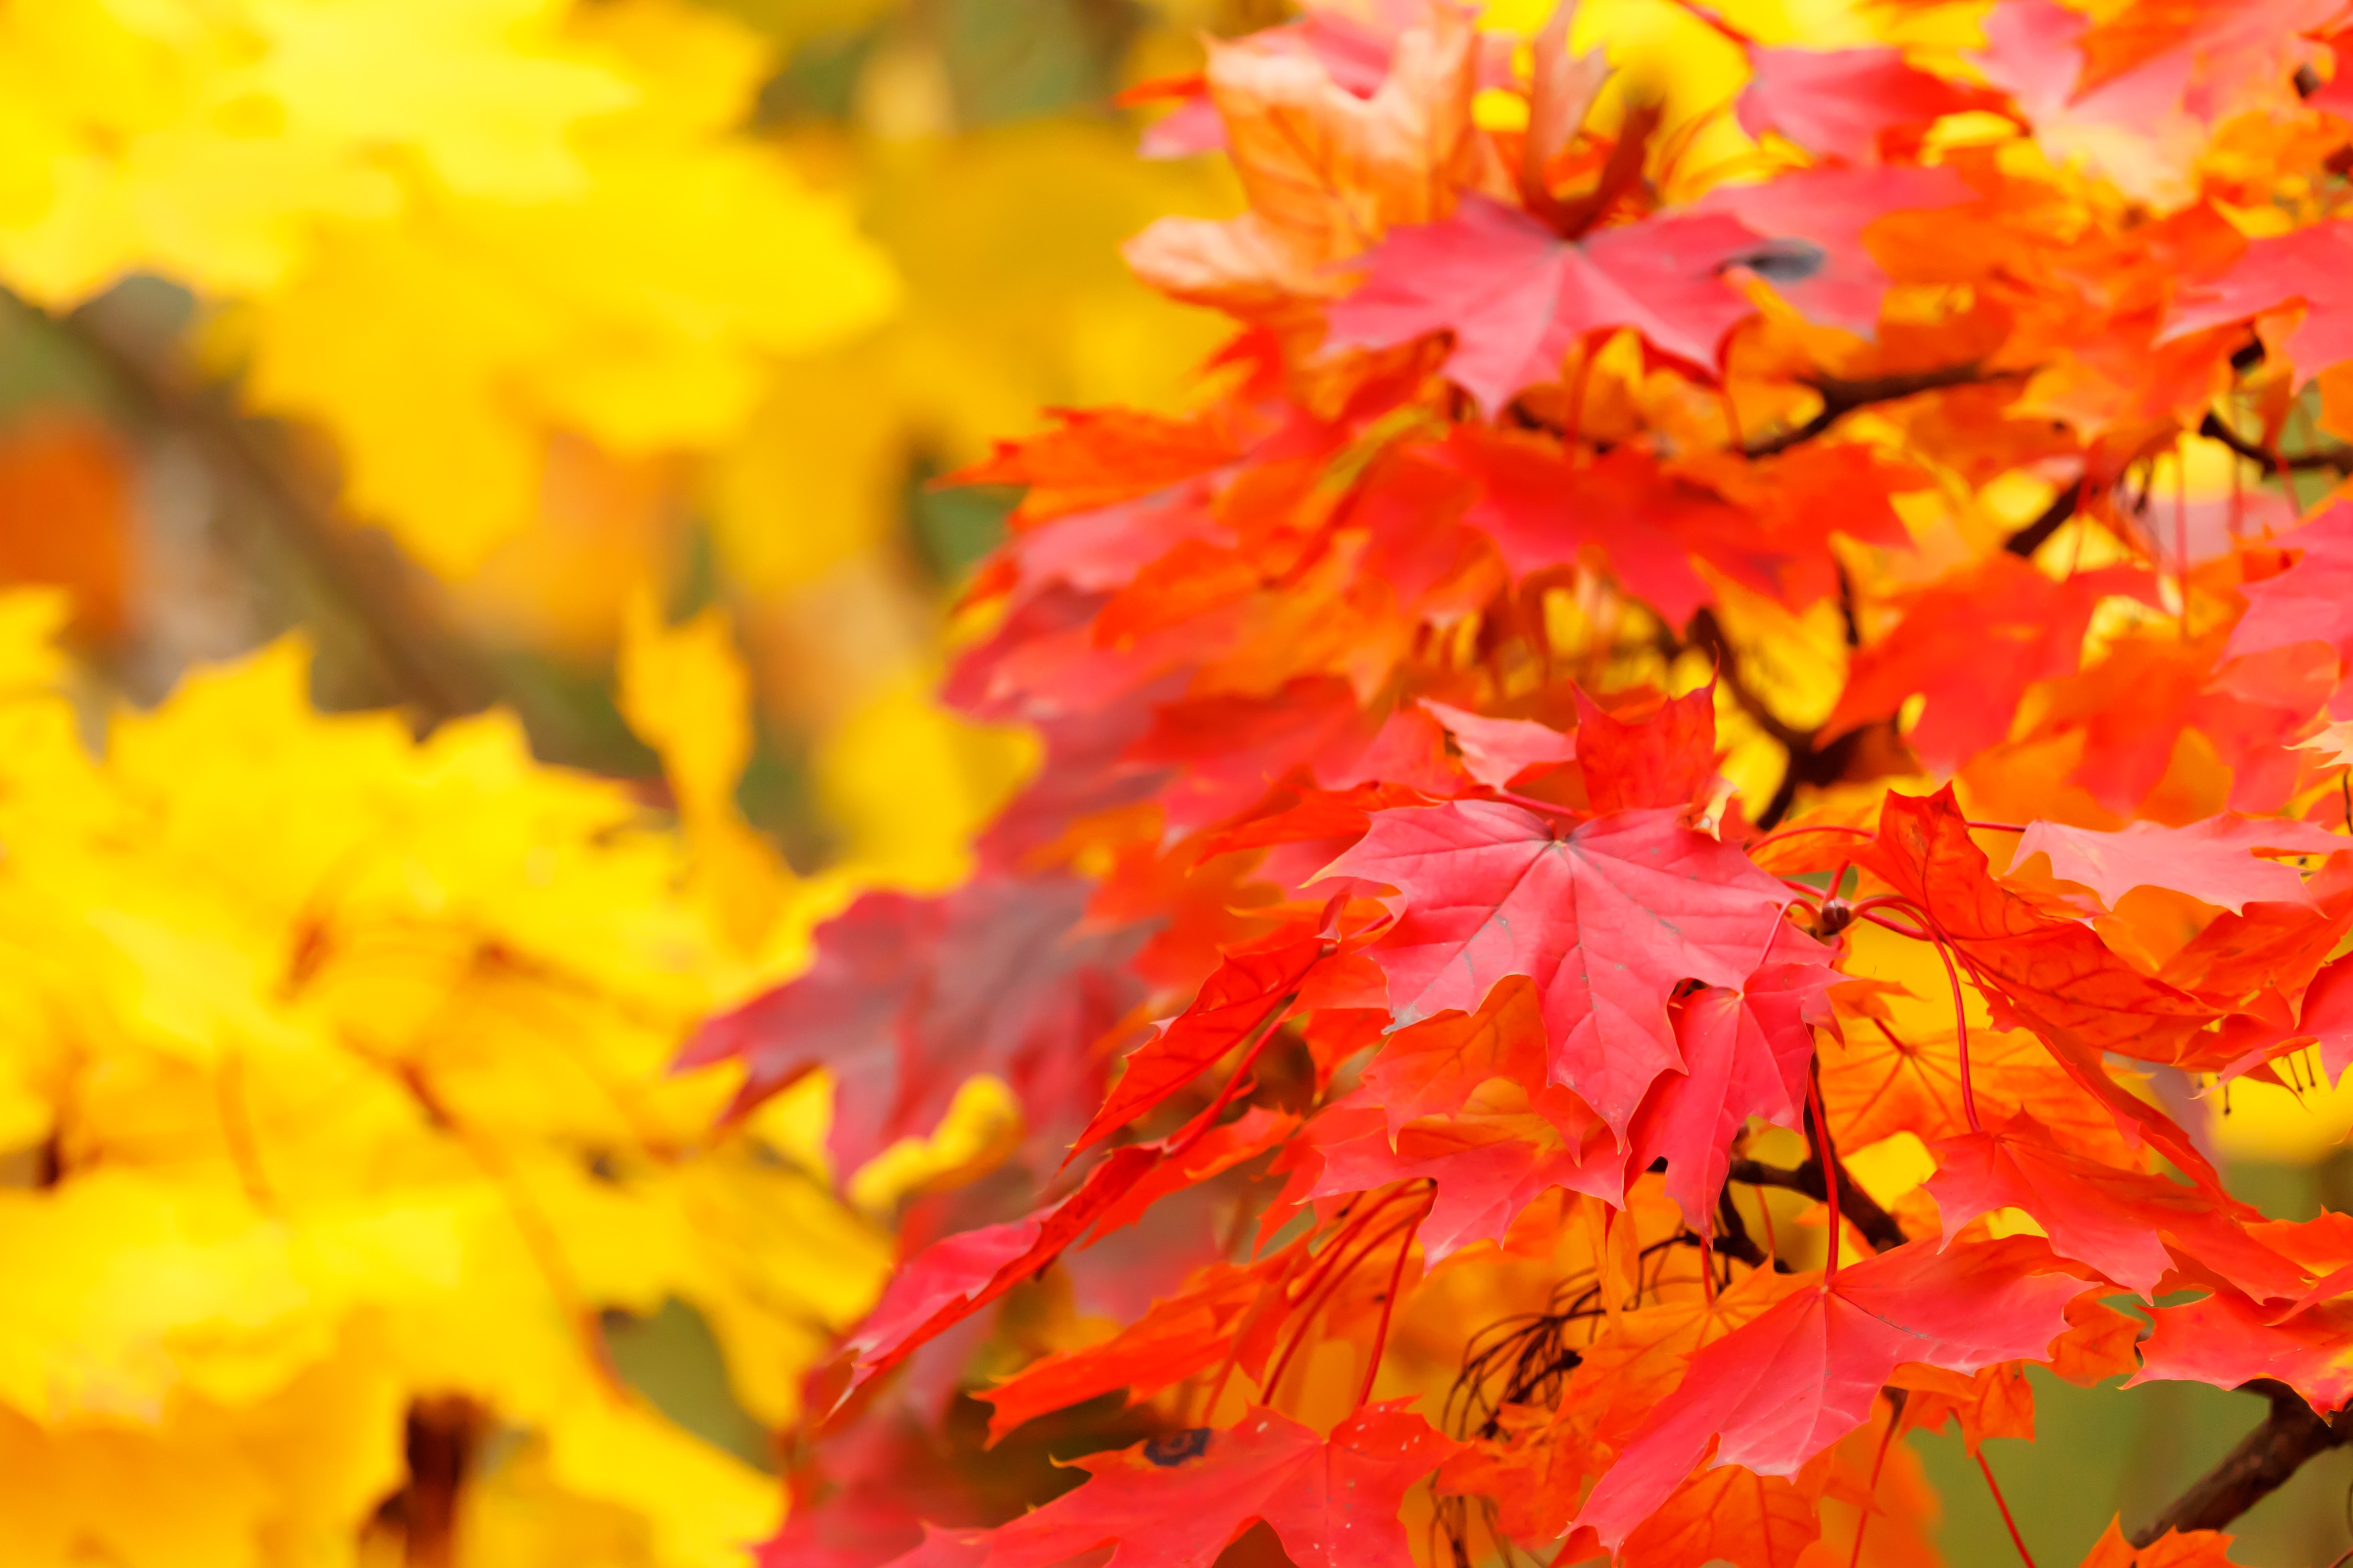
tree, nature, branch, abstract, plant, texture, leaf, fall, flower, petal, orange, pattern, red, color, autumn, yellow, flora, season, maple, maple tree, maple leaf, leaves, background, shrub, bright, macro photography, flowering plant, woody plant, land plant